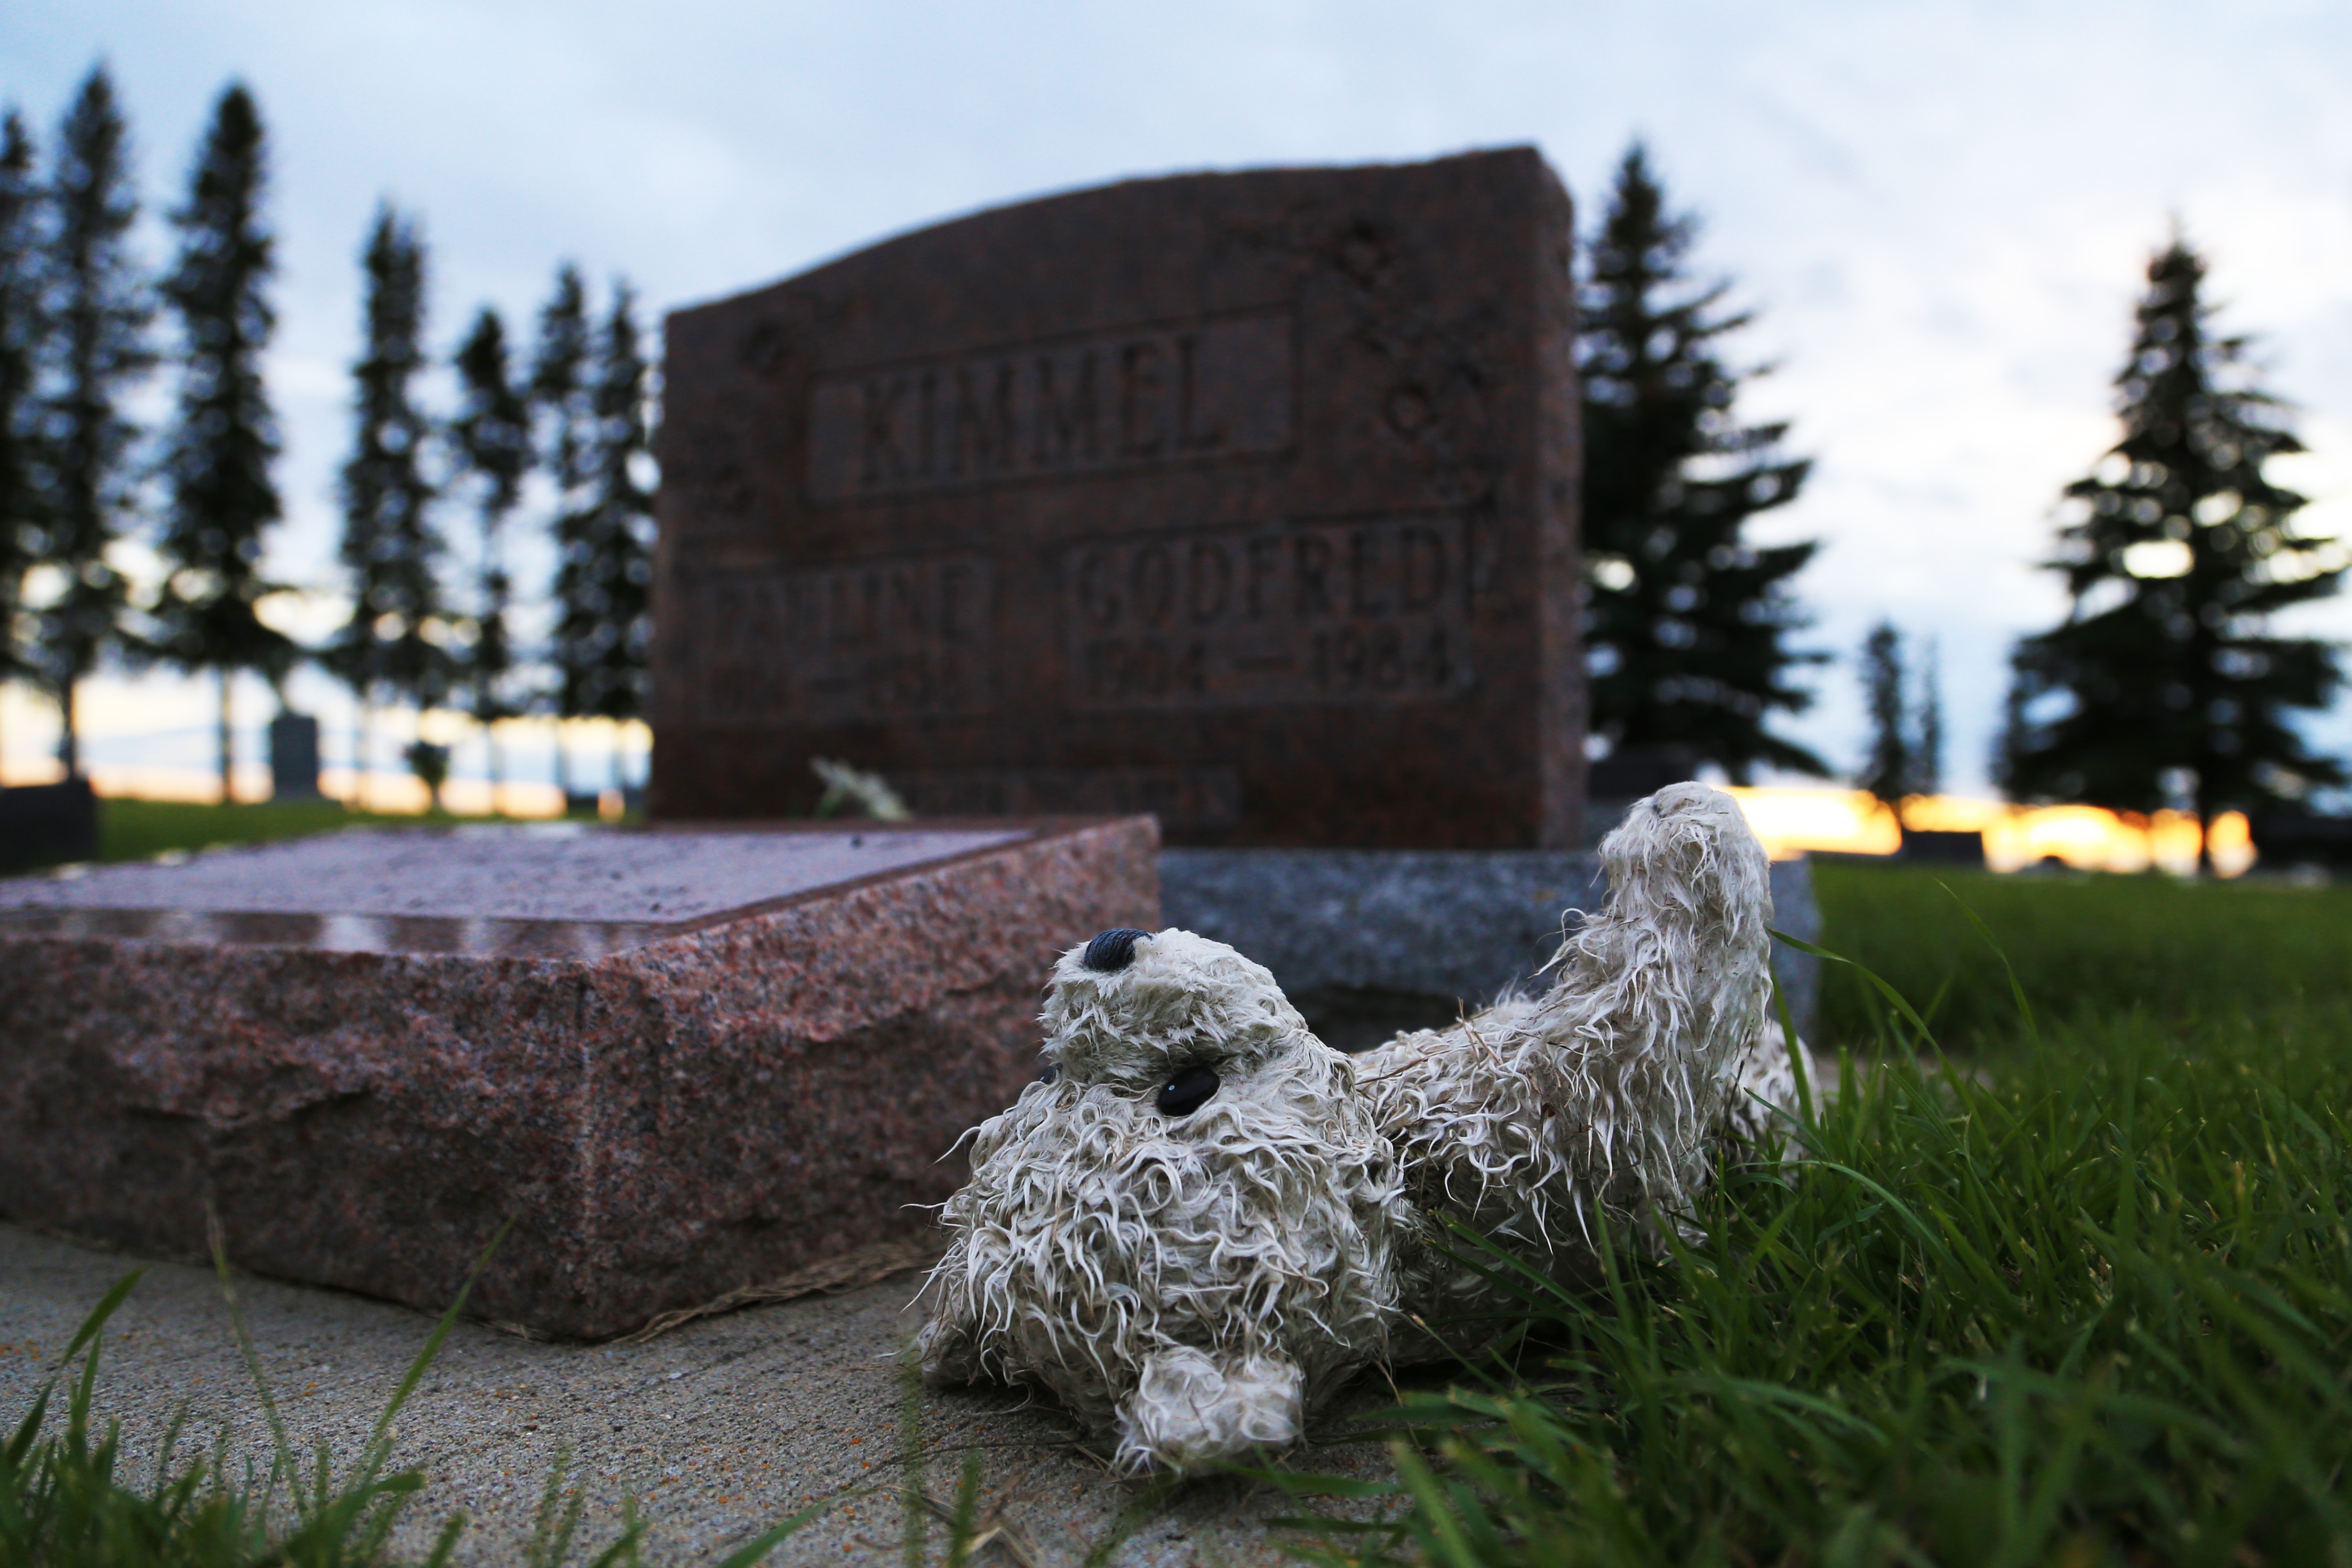
tree, grass, rock, snow, winter, monument, bear, statue, sadness, overcast, cemetery, death, trees, grave, sad, sculpture, memorial, graveyard, children, tomb, site, mourning, teddy, burial, teddie